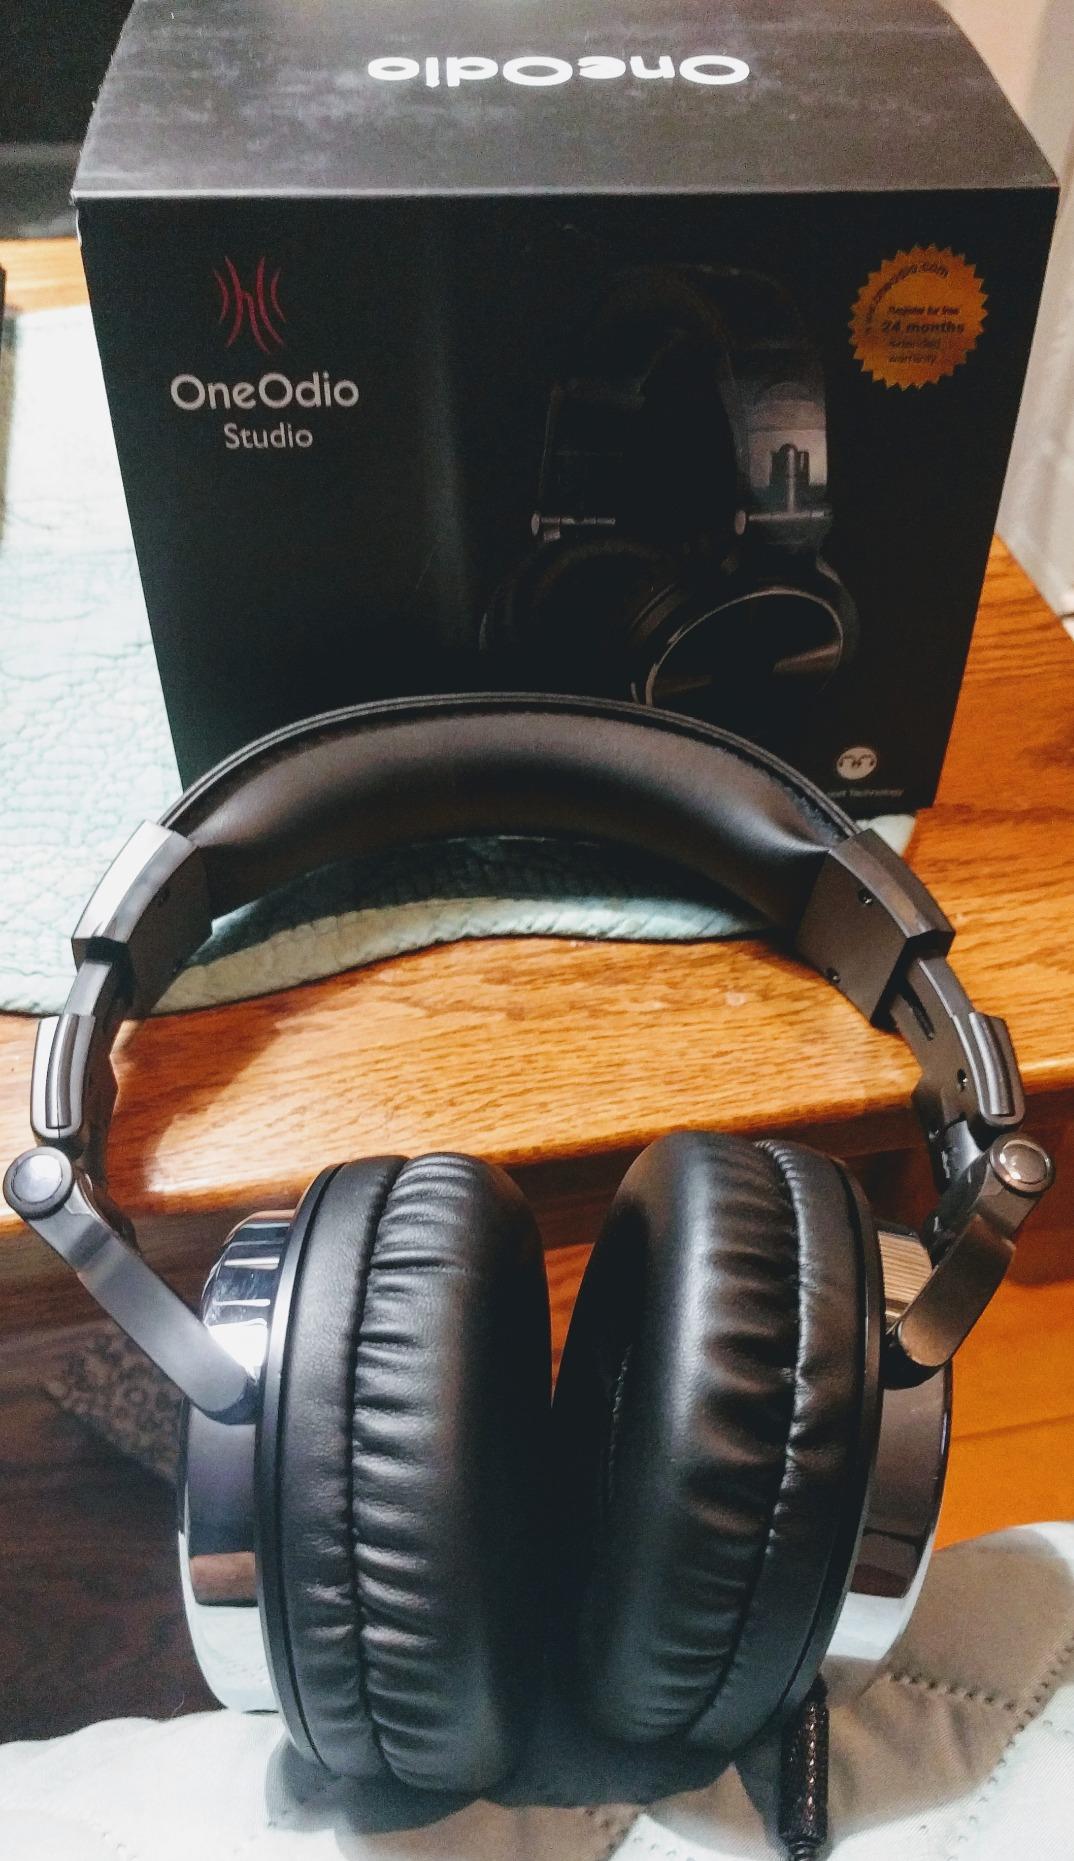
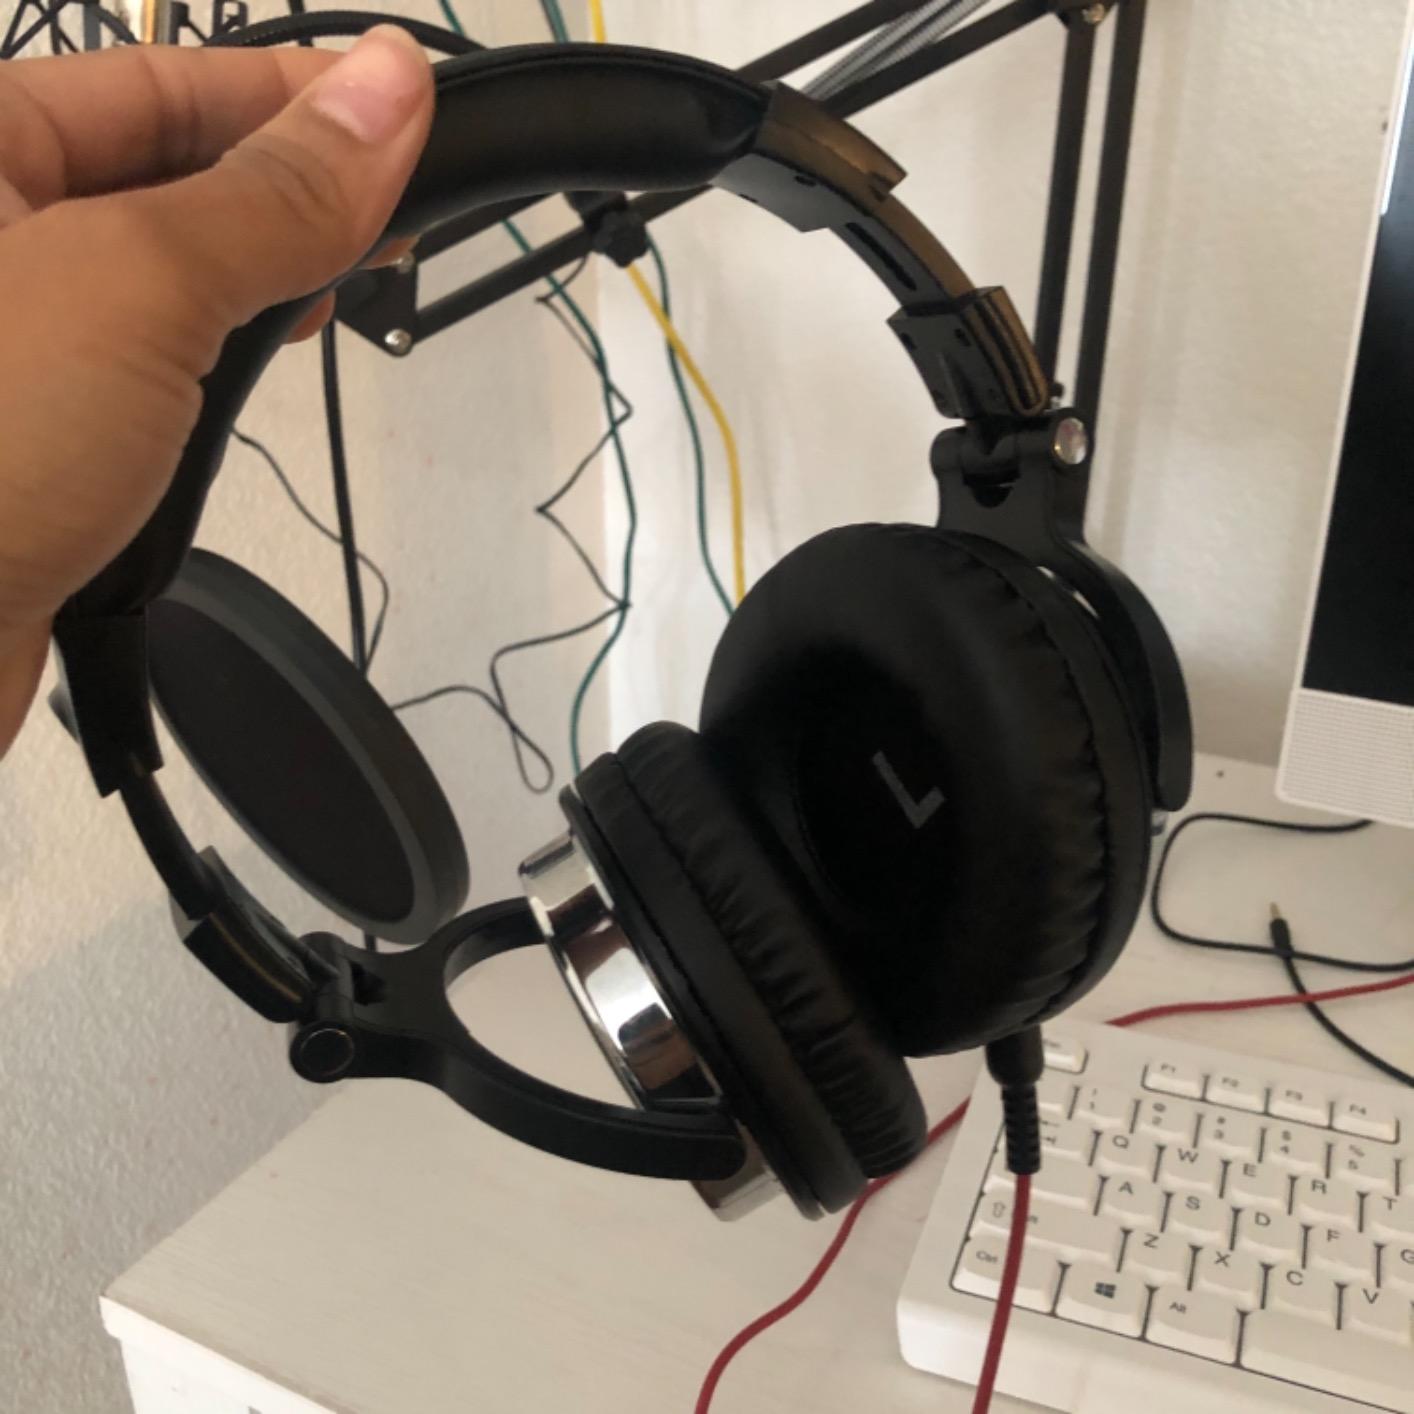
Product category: headphones
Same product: yes